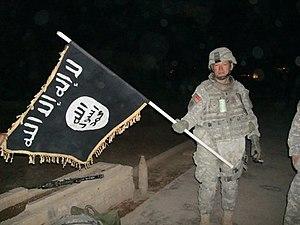
La politique de sécurité nationale ou stratégie de sécurité nationale est une politique publique qui consiste en la définition des objectifs à atteindre, des moyens à mettre en œuvre et des ressources à mobiliser par un État pour protéger sa population, son territoire et ses intérêts vitaux. Elle est transverse aux grandes fonctions ministérielles traditionnelles des États comme la défense, la politique étrangère ou la sécurité intérieure en ce qu'elle appréhende dans une vision d'ensemble les menaces et les risques qui pèsent sur la sécurité nationale et auxquels les réponses, souvent multifonctionnelles, requièrent la mise en œuvre de politiques interministérielles cohérentes et coordonnées.
L'État islamique, aussi appelé Daech, est une organisation terroriste, militaire et politique, d'idéologie salafiste djihadiste ayant proclamé le 29 juin 2014 l'instauration d'un califat sur les territoires sous son contrôle. De l'été 2014 au printemps 2019, il forme un proto-État en Irak et en Syrie où il met en place un système totalitaire. Son essor est notamment lié aux déstabilisations géopolitiques causées par la guerre d'Irak et la guerre civile syrienne.
Le drapeau de l'État islamique est un drapeau basé sur l'étendard noir et le sceau de Mahomet, utilisé par l'organisation djihadiste État islamique. Créé en 2007 en Irak, il est également adopté par certains des groupes djihadistes liés à al-Qaïda, comme Al-Qaïda au Maghreb islamique, Al-Qaïda dans la péninsule arabique ou le Harakat al-Chabab al-Moudjahidin.